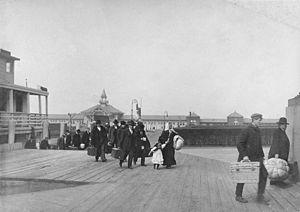
L'histoire de la ville de New York s'échelonne sur plusieurs siècles et commence, bien avant l'arrivée des premiers colons dans ce qui est maintenant Manhattan, avec l'occupation par les populations amérindiennes. Les tractations qui mènent New York à sa configuration actuelle, une division en cinq arrondissements : Manhattan, Queens, Brooklyn, le Bronx et Staten Island, ne remontent qu'à la toute fin du XIXᵉ siècle et à la première moitié du XXᵉ siècle. Avant cette consolidation, la ville qui connaît de nombreuses crises, est le théâtre de divers conflits, mais réussit tout de même à gagner progressivement en importance, au point de constituer aujourd'hui la plus grande ville des États-Unis et l'une des métropoles les plus importantes et les plus dynamiques du monde, démographiquement mais aussi en tant que centre décisionnel de premier plan et de capitale mondiale de la finance et de la Bourse.
Ellis Island est une île située à l'embouchure de l'Hudson à New York, moins d'un kilomètre au nord de Liberty Island qui abrite la statue de la Liberté. Elle a été, dans la première partie du XXᵉ siècle, l'entrée principale des immigrants qui arrivaient aux États-Unis. Les services d'immigration y ont fonctionné du 1ᵉʳ janvier 1892 jusqu'au 12 novembre 1954. L'île est gérée par le gouvernement fédéral et fait désormais partie du monument national de la Statue de la Liberté, sous la juridiction du service des parcs nationaux des États-Unis et abrite un musée. Territorialement, elle est partagée entre la ville de Jersey City dans le New Jersey et la ville de New York dans l'État de New York. 83 % de l'île appartient à la ville de Jersey City.